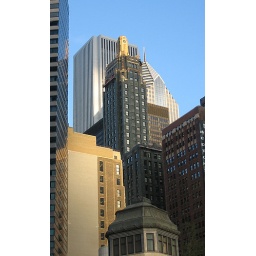
this building in the middle is designed to look like a champagne bottle